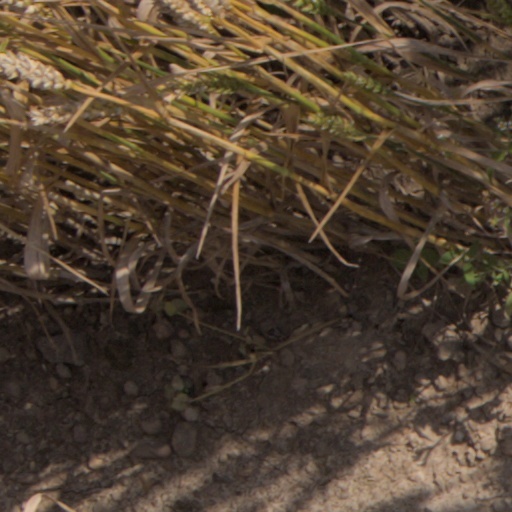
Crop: wheat